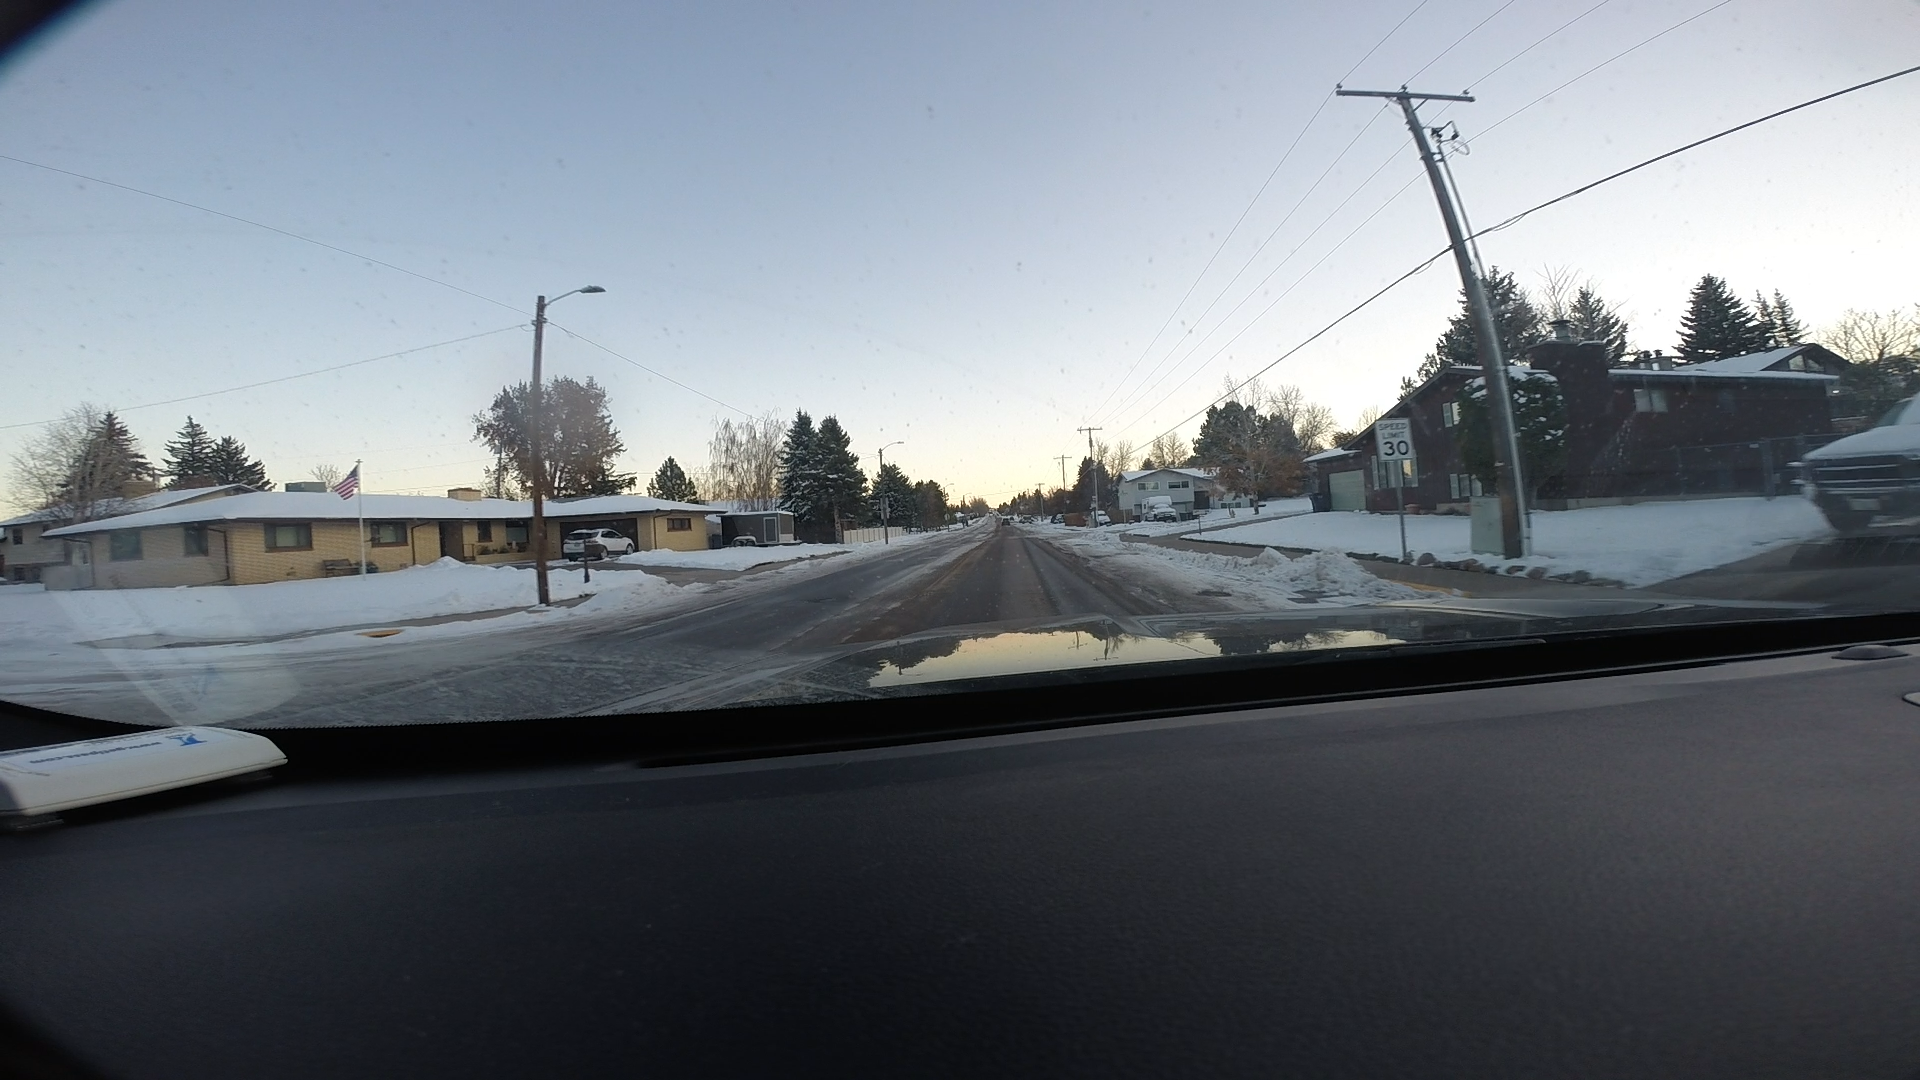
Speed limit sign label: mph30